Zumbahua

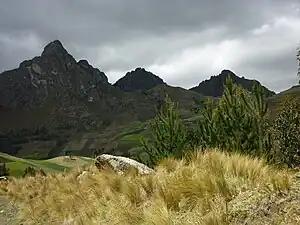
Montañas de Zumbahua.

Zumbahua is a town in Pujilí Canton, Cotopaxi Province, Ecuador. At the 2001 census, Zumbahua had a population of 11,895 (5,455 men and 6,440 women) living in 2,352 households.